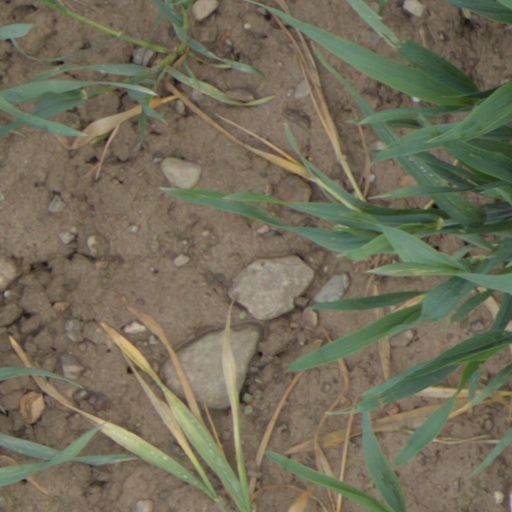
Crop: wheat